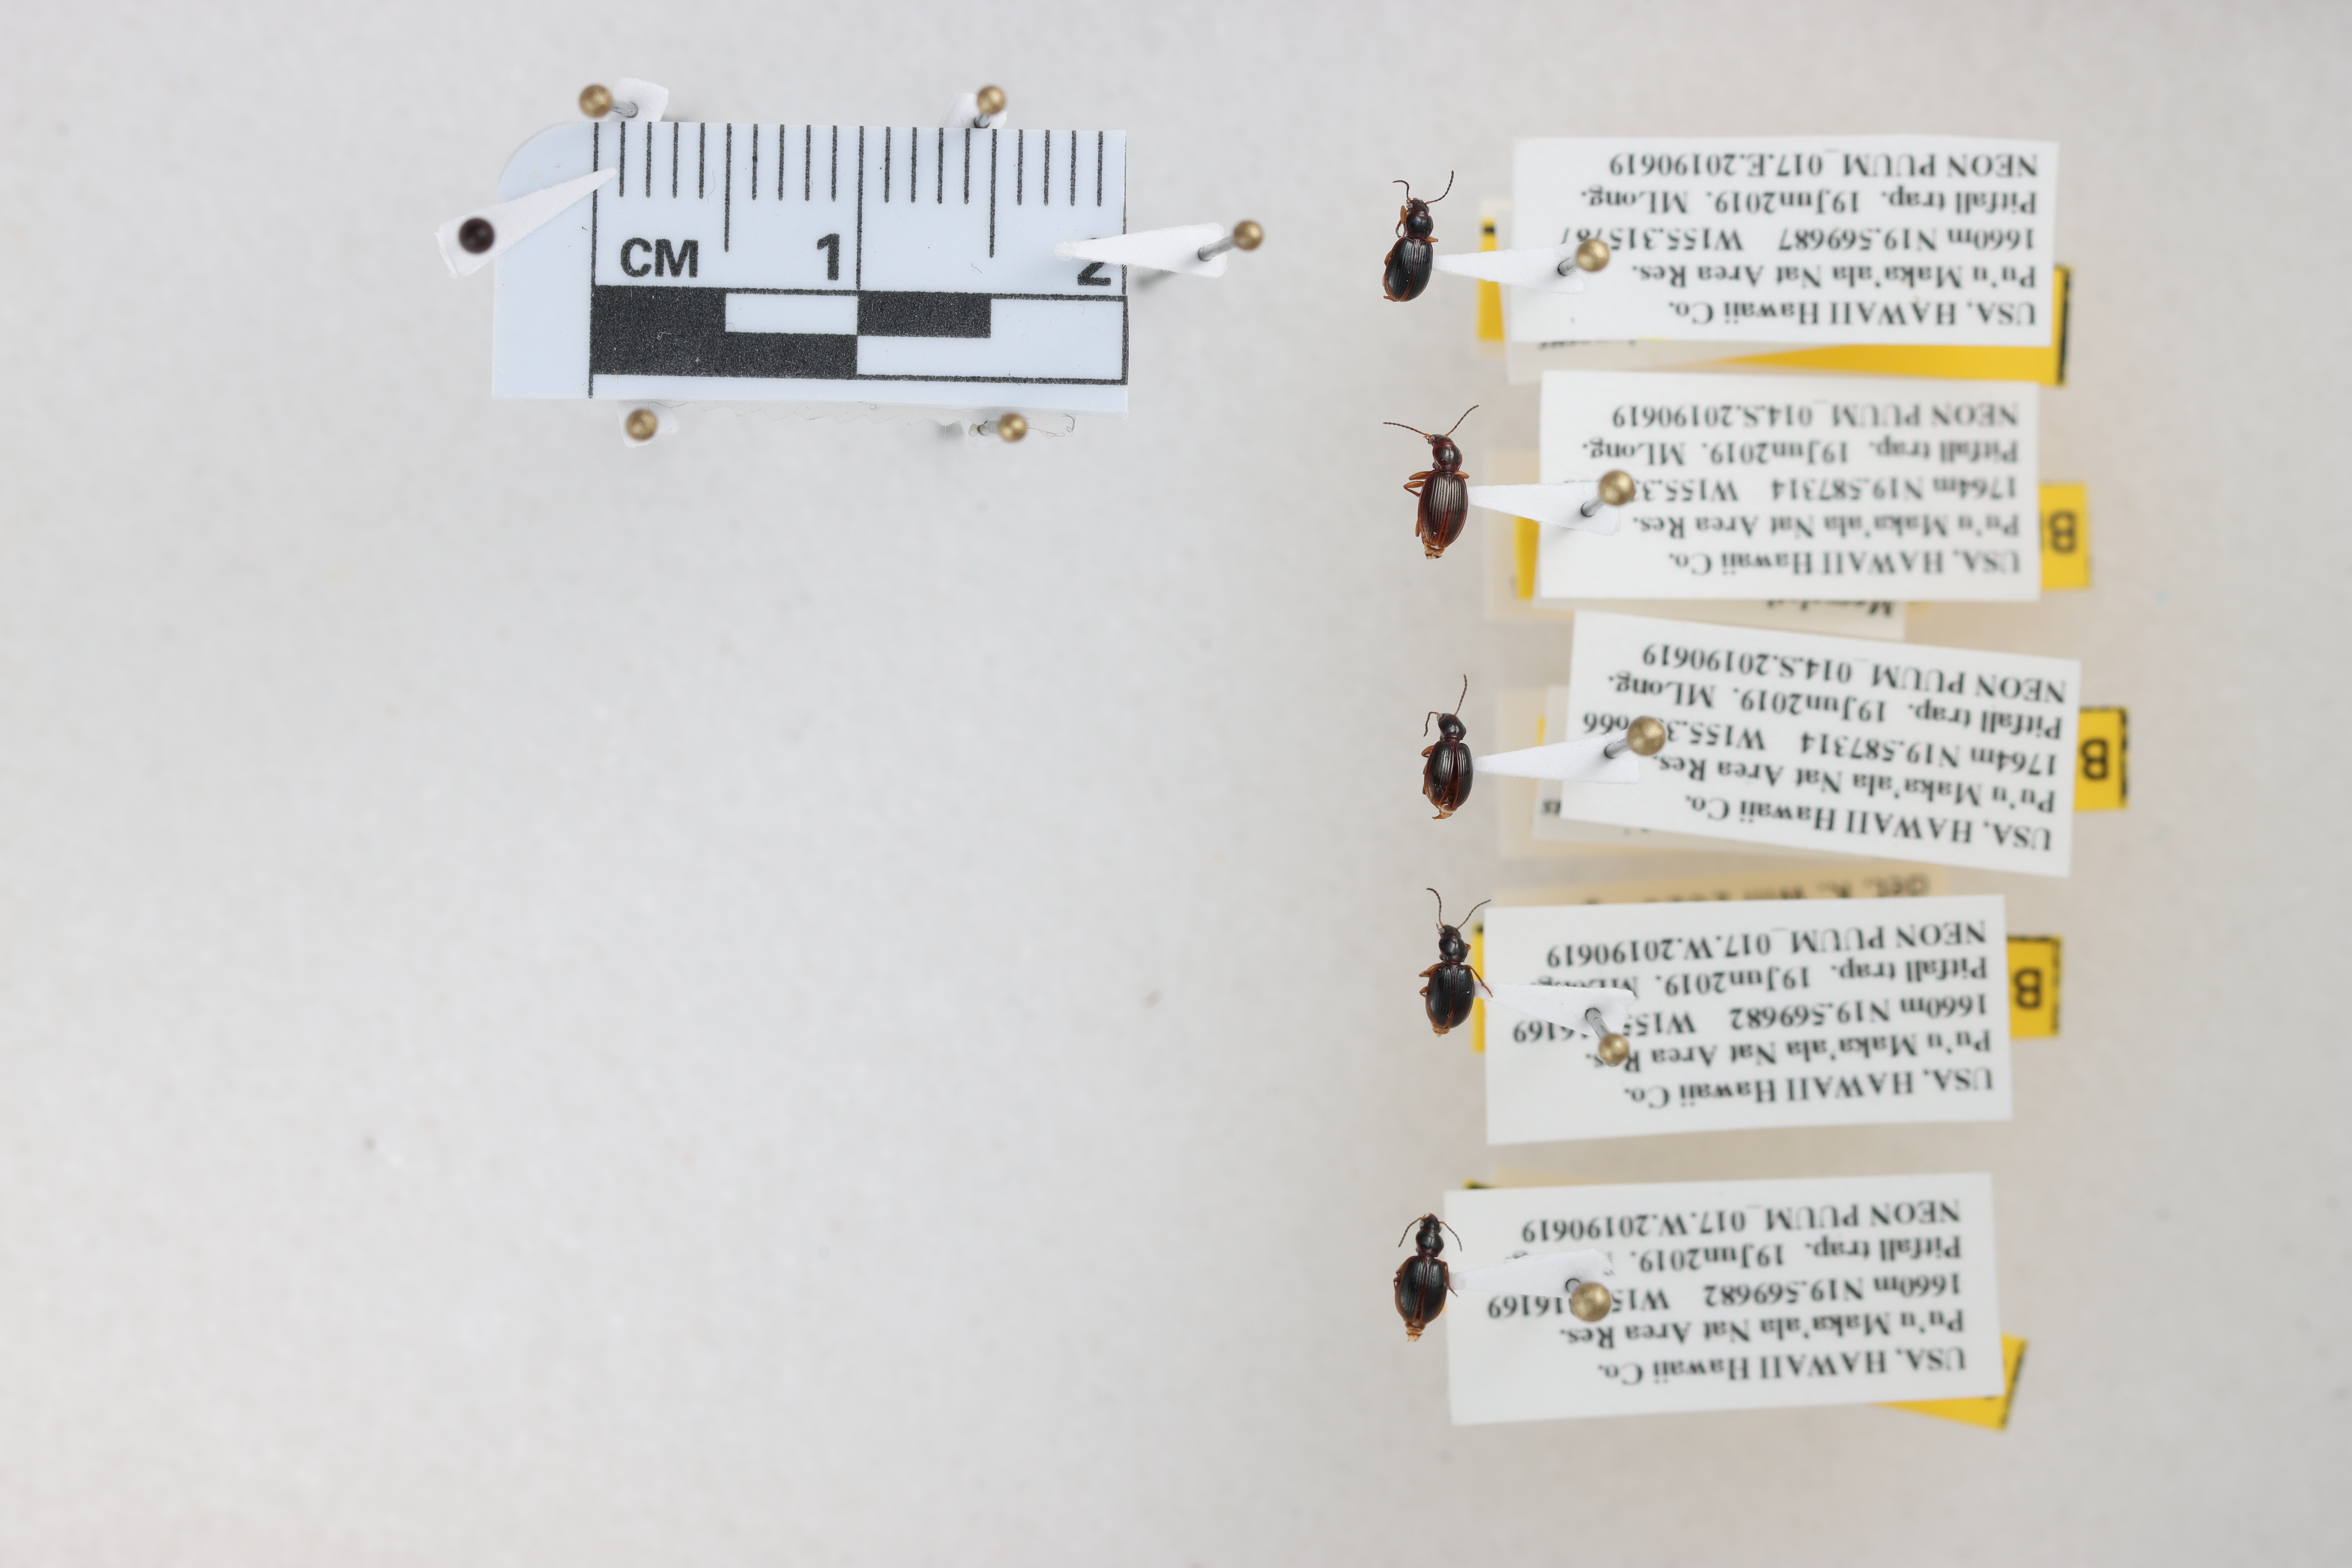
Beetle 1 — elytra length: 0.238 cm, elytra max width: 0.166 cm, basal pronotum width: 0.071 cm

Beetle 2 — elytra length: 0.276 cm, elytra max width: 0.178 cm, basal pronotum width: 0.075 cm

Beetle 3 — elytra length: 0.241 cm, elytra max width: 0.154 cm, basal pronotum width: 0.07 cm

Beetle 4 — elytra length: 0.234 cm, elytra max width: 0.177 cm, basal pronotum width: 0.066 cm

Beetle 5 — elytra length: 0.248 cm, elytra max width: 0.18 cm, basal pronotum width: 0.069 cm